Ethel Wilson Gammon

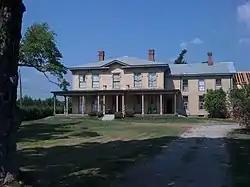
Main building of the Washburn-Norlands Living History Center

After high school, Wilson taught in elementary schools in Parkman, Livermore, and Augusta. She also taught third-grade Sunday school at North Livermore Baptist Church for 23 years.